The Raft of the Medusa

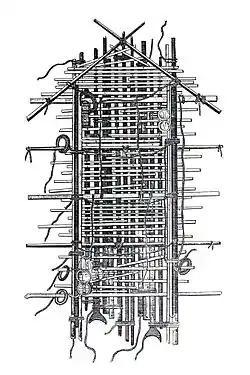
Plan of the "Medusa"'s raft at the moment of its crew's rescue

In June 1816, the French frigate "Méduse", captained by Viscount Hugues Duroy de Chaumareys, departed from Rochefort, bound for the Senegalese port of Saint-Louis. She headed a convoy of three other ships: the storeship "Loire", the brig "Argus" and the corvette "Écho". De Chaumareys, a recently returned royalist émigré, had been appointed captain of the frigate by the newly restored Bourbon administration, despite having scarcely sailed in 20 years. After the wreck, public outrage mistakenly attributed responsibility for his appointment to Louis XVIII, though this was a routine naval appointment made within the Ministry of the Navy and far outside the concerns of the monarch. The frigate's mission was to accept the British return of Senegal under the terms of France's acceptance of the Peace of Paris. The appointed French governor of Senegal, Colonel Julien-Désiré Schmaltz, and his wife and daughter were among the passengers.